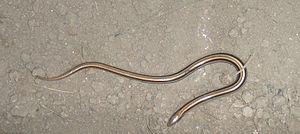
Ophiodes est un genre de sauriens de la famille des Diploglossidae.